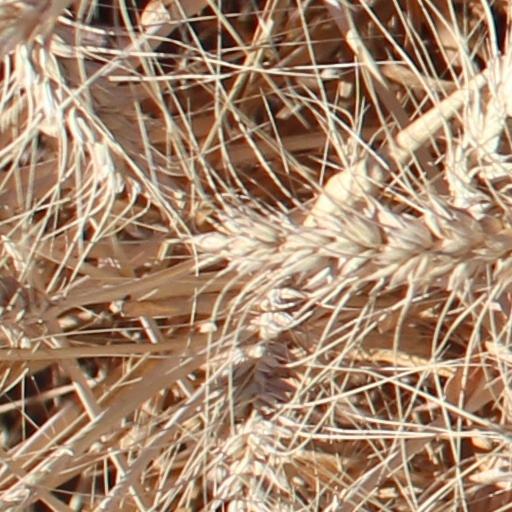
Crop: wheat